Neisseria gonorrhoeae

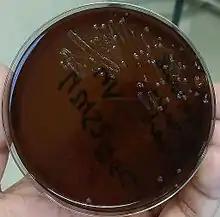
The growth of "N. gonorrhoeae" colonies on New York City agar, a specialized and selective medium for gonococci

"N. gonorrhoeae" can be isolated on Thayer–Martin agar (or VPN) agar in an atmosphere enriched with 3-7% carbon dioxide. Thayer–Martin agar is a chocolate agar plate (heated blood agar) containing nutrients and antimicrobials (vancomycin, colistin, nystatin, and trimethoprim). This agar preparation facilitates the growth of "Neisseria" species while inhibiting the growth of contaminating bacteria and fungi. Martin Lewis and New York City agar are other types of selective chocolate agar commonly used for "Neisseria" growth. "N. gonorrhoeae" is oxidase positive (possessing cytochrome c oxidase) and catalase positive (able to convert hydrogen peroxide to oxygen). When incubated with the carbohydrates lactose, maltose, sucrose, and glucose, "N. gonorrhoeae" will oxidize only the glucose.